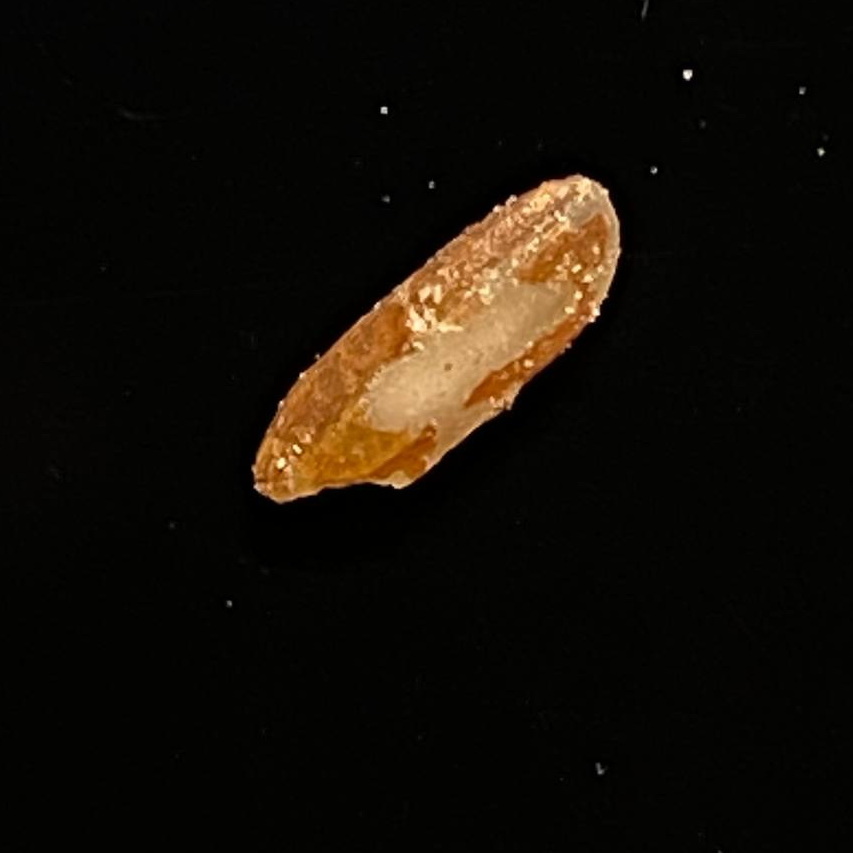
Rice variety: Ganjiya